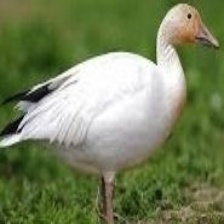
Species: SNOW GOOSE
Scientific name: ANSER CAERULESCENS
ImageNet parent category: goose